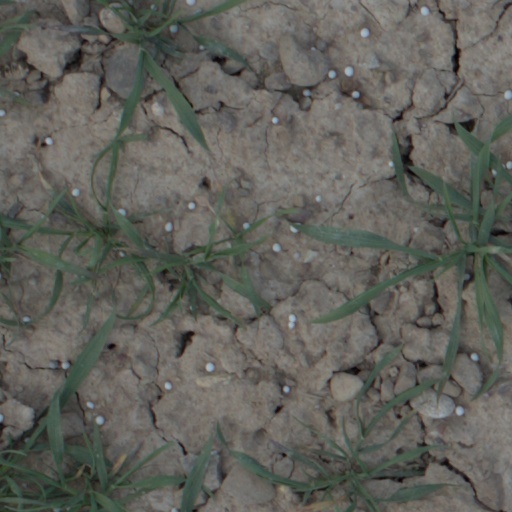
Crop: wheat